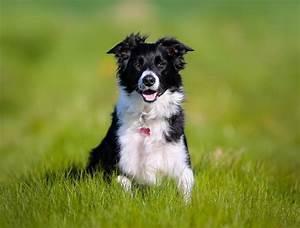
dog